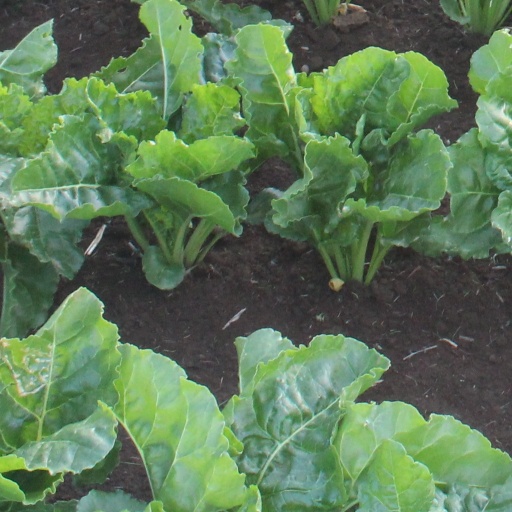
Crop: sugar beet